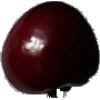
Label: Cherry 1